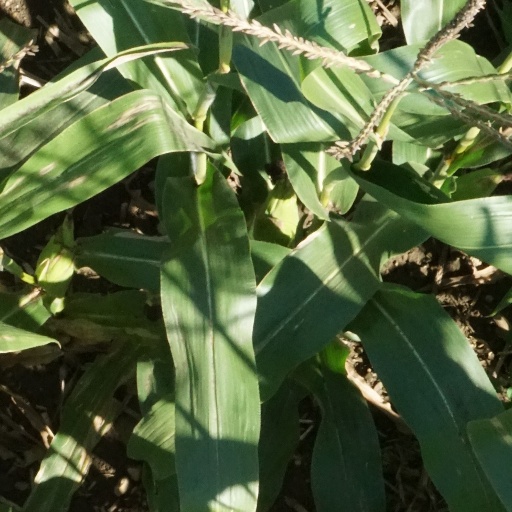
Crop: maize; corn